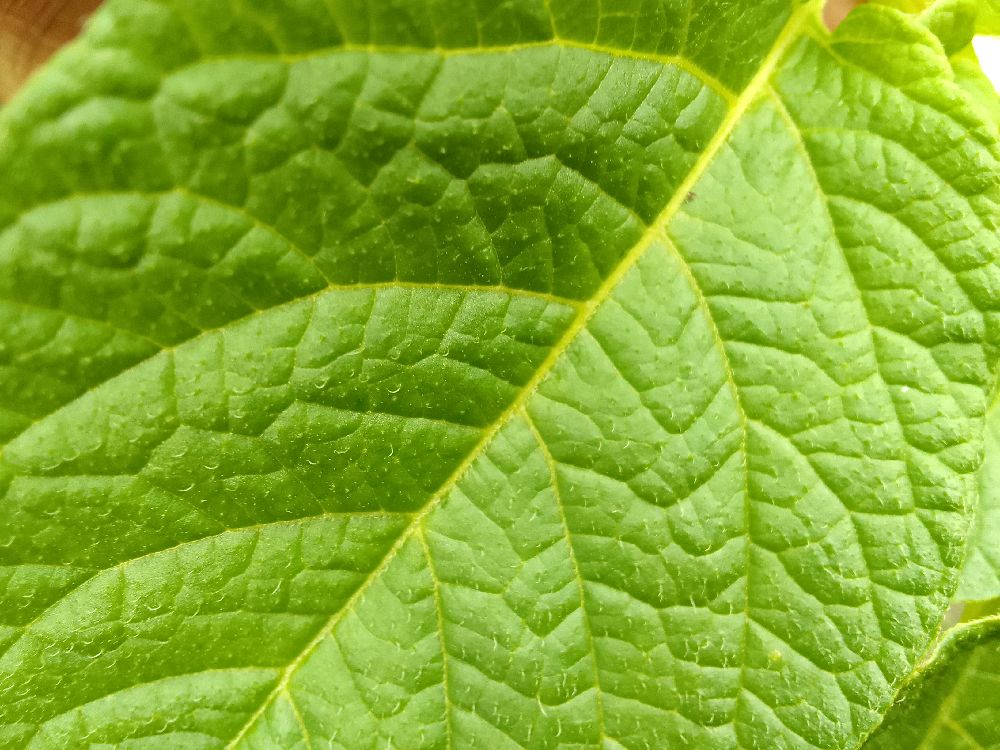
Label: Healthy